Johnstone, O'Shannessy and Co

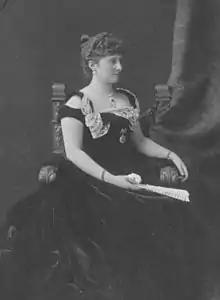
Lady Constance Knox, daughter of the 5th Earl of Ranfurly, Governor of New Zealand. 1899

Johnstone, O’Shannessy & Co. were Melbourne's leading portrait photographers whose services were sought by governors, visiting royalty, politicians and other prominent members of society. Johnstone impressed the Duke of Edinburgh during his visit to Victoria and was appointed to his staff as Royal Photographer.